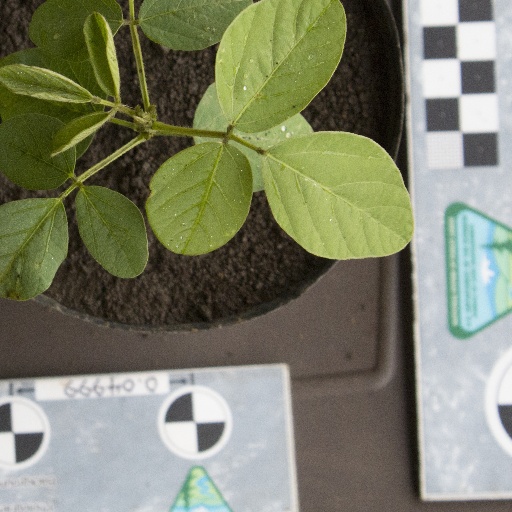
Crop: soybean